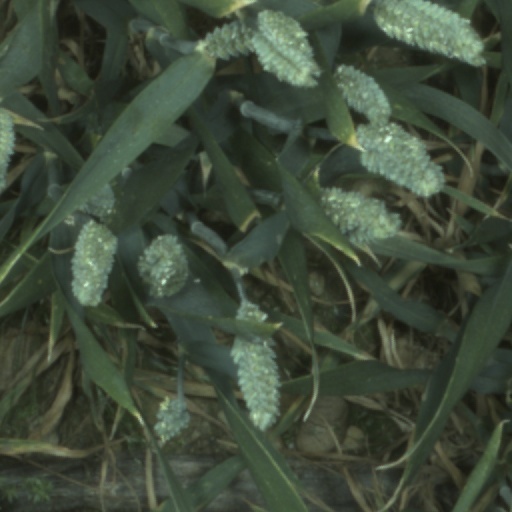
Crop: wheat